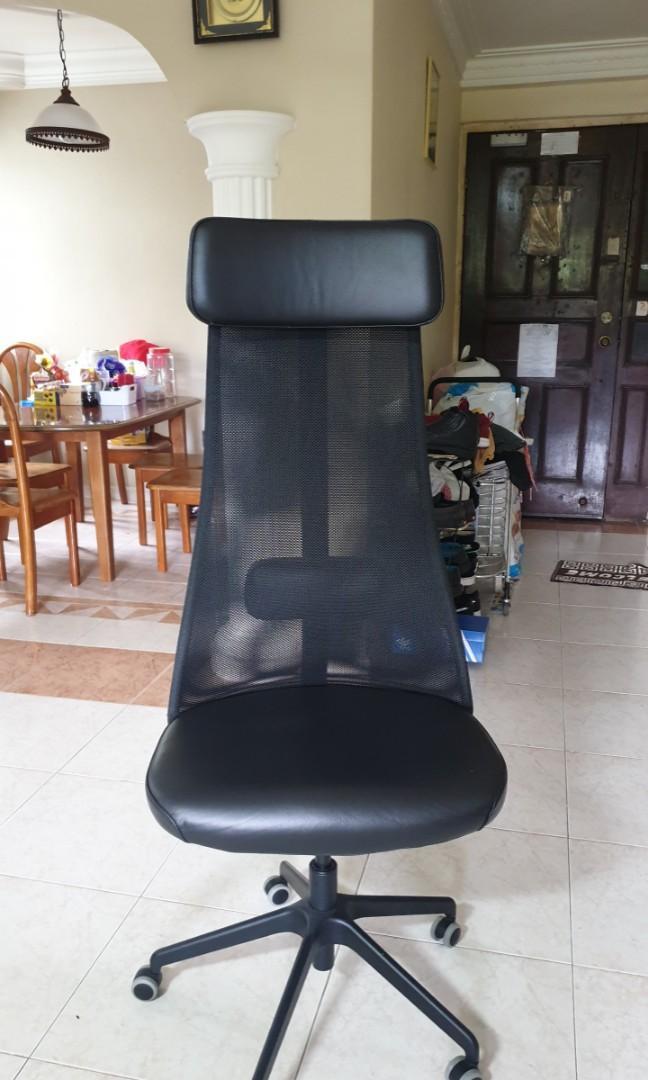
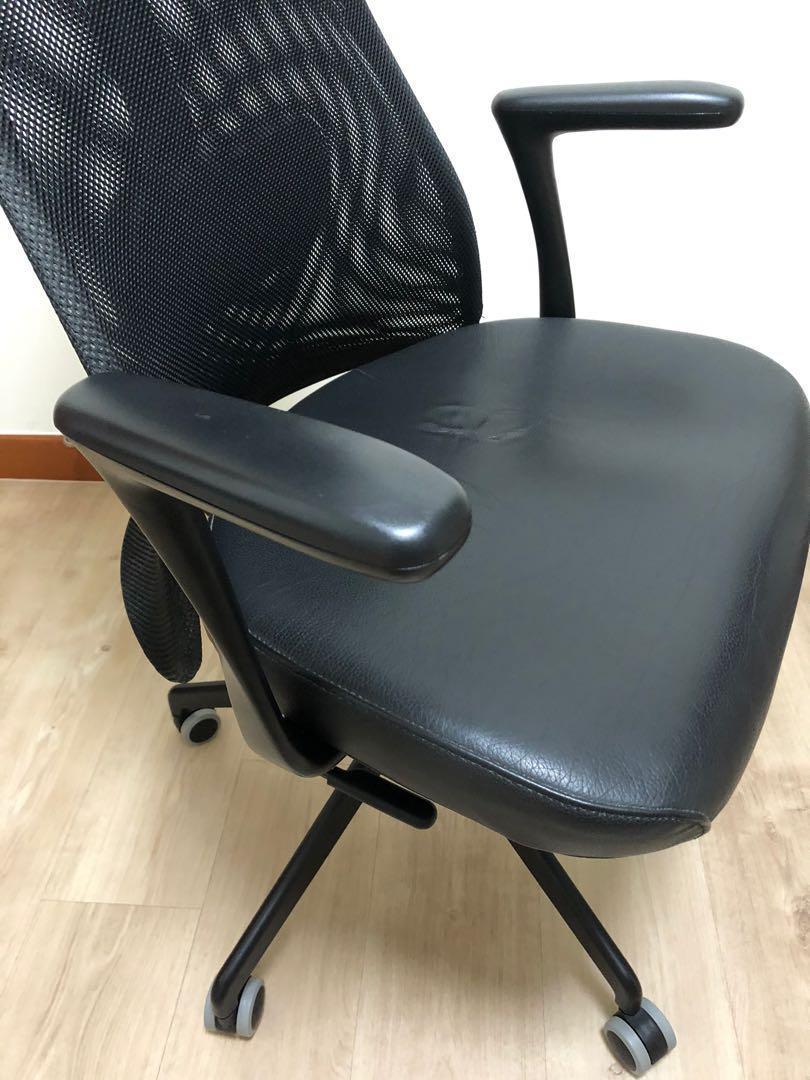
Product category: items_chair
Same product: yes